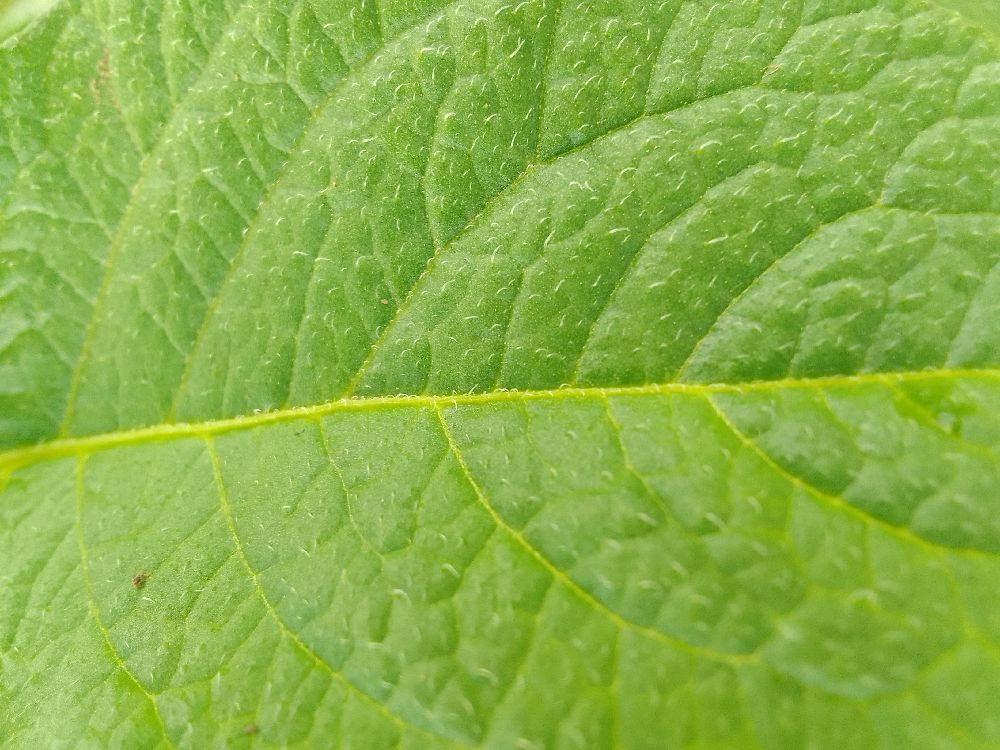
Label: Healthy